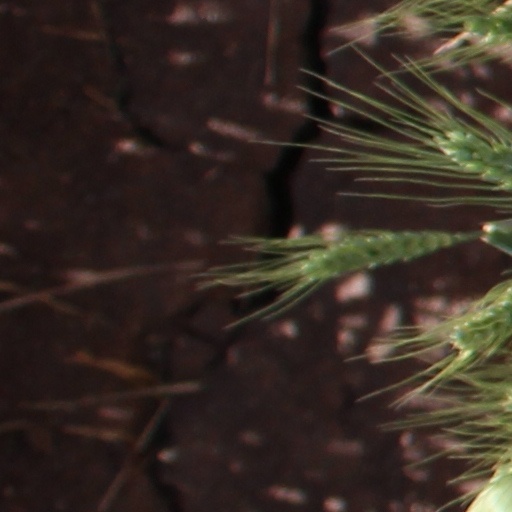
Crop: wheat